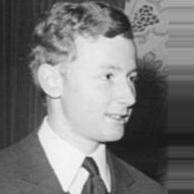
Age: 18